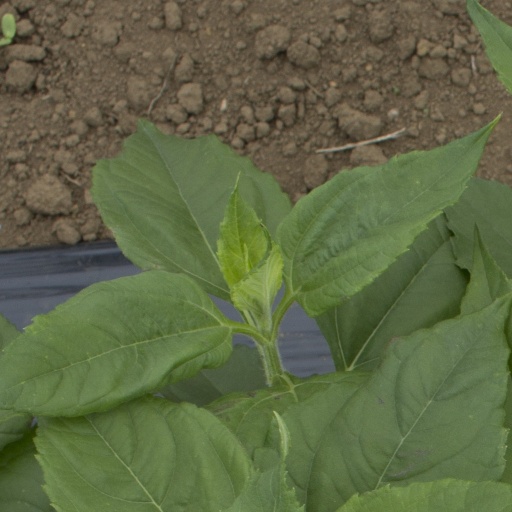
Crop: Jerusalem artichoke